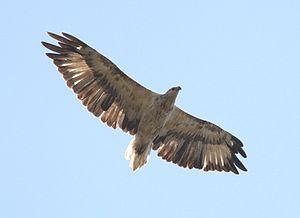
Le Pygargue blagre, appelé également Aigle pêcheur à poitrine blanche, Aigle pêcheur d'Asie ou Pygargue à ventre blanc, est une espèce de rapaces de la famille des Accipitridés. C'est une espèce monotypique. Initialement décrit par Johann Friedrich Gmelin en 1788, il est étroitement lié au Pygargue de Sanford des îles Salomon et les deux sont considérés comme formant une super-espèce. Oiseau facilement reconnaissable, l'adulte a la tête, la poitrine, la partie antérieure du dessous des ailes et la queue blanches. Les parties supérieures sont grises et le noir de la partie postérieure des ailes contraste avec le blanc de la partie antérieure. La queue est courte et en forme de coin comme chez toutes les espèces d’Haliaeetus. Comme chez de nombreux rapaces, la femelle est légèrement plus grande que le mâle et peut mesurer jusqu'à 90 cm de longueur avec une envergure allant jusqu'à 2,2 m et peser 4,5 kg. Les oiseaux immatures ont un plumage brun, qui est progressivement remplacé par le blanc jusqu'à l'âge de cinq ou six ans. L'appel est un klaxonnant, fort, rappelant le cri de l'oie.